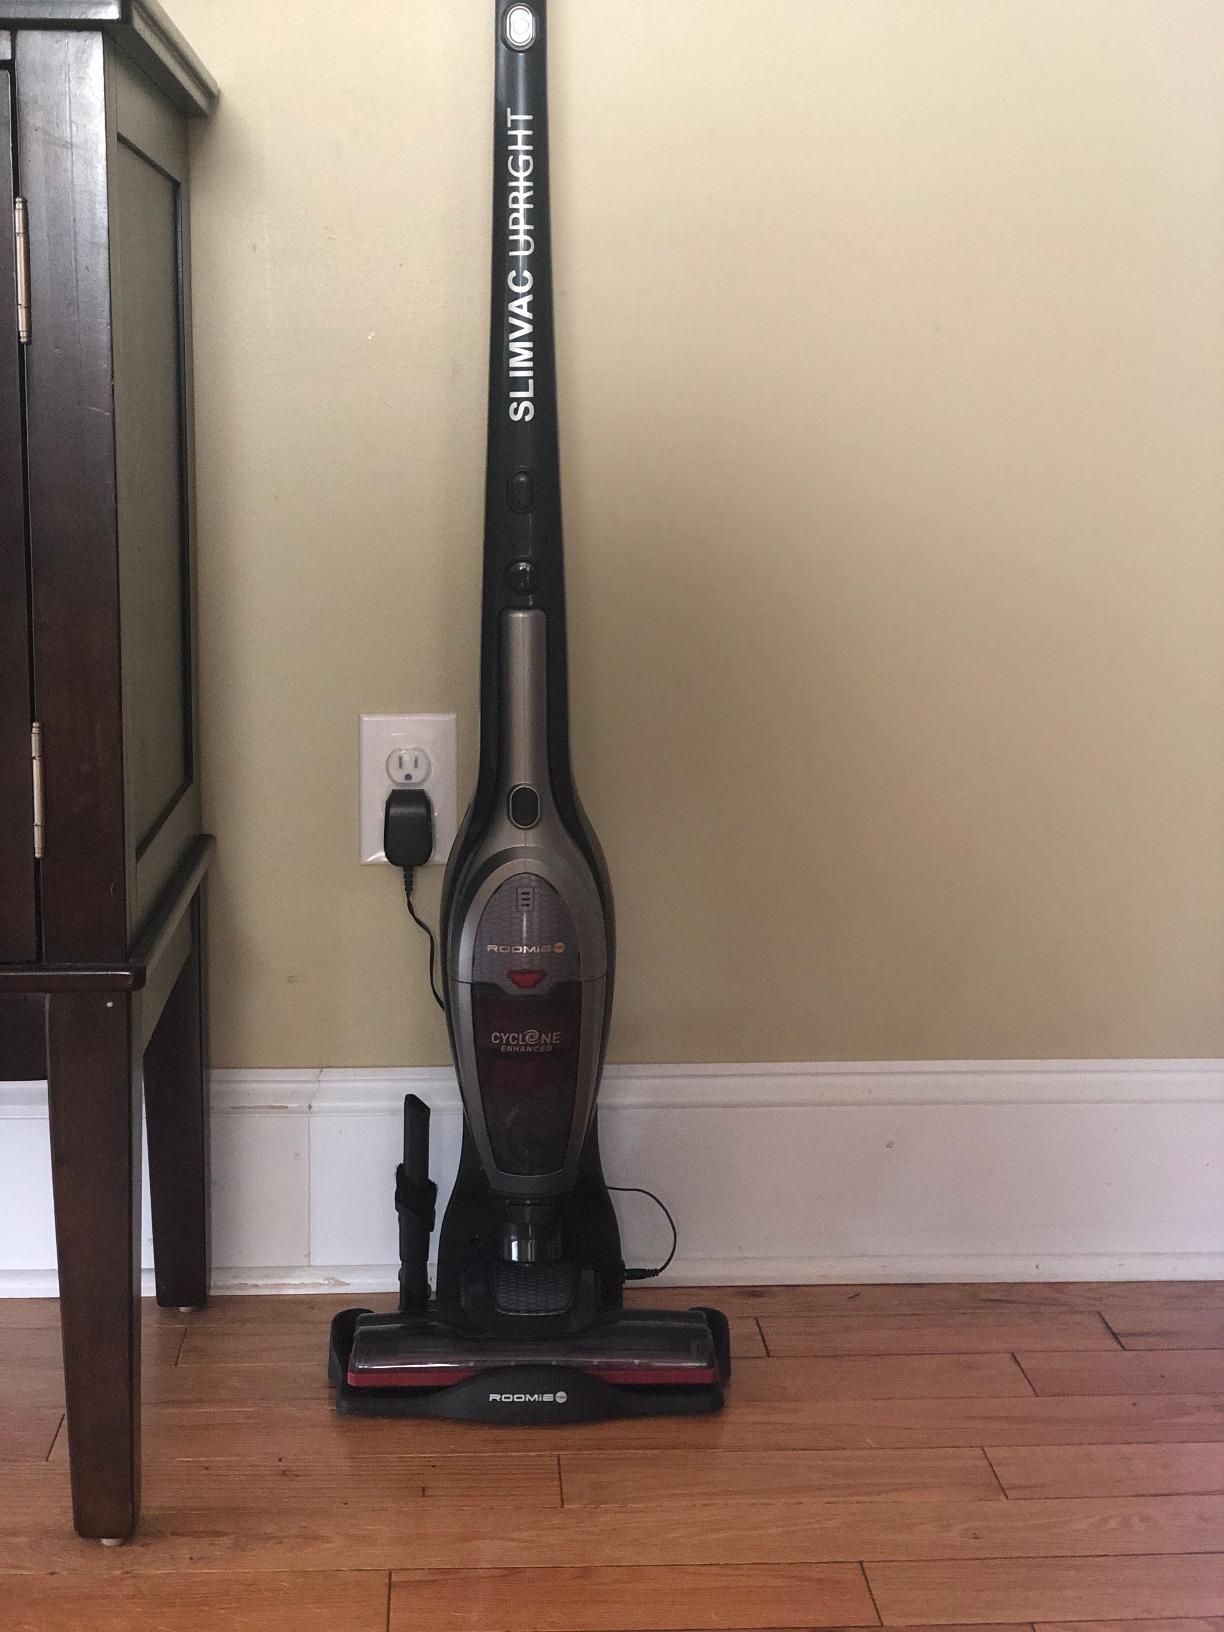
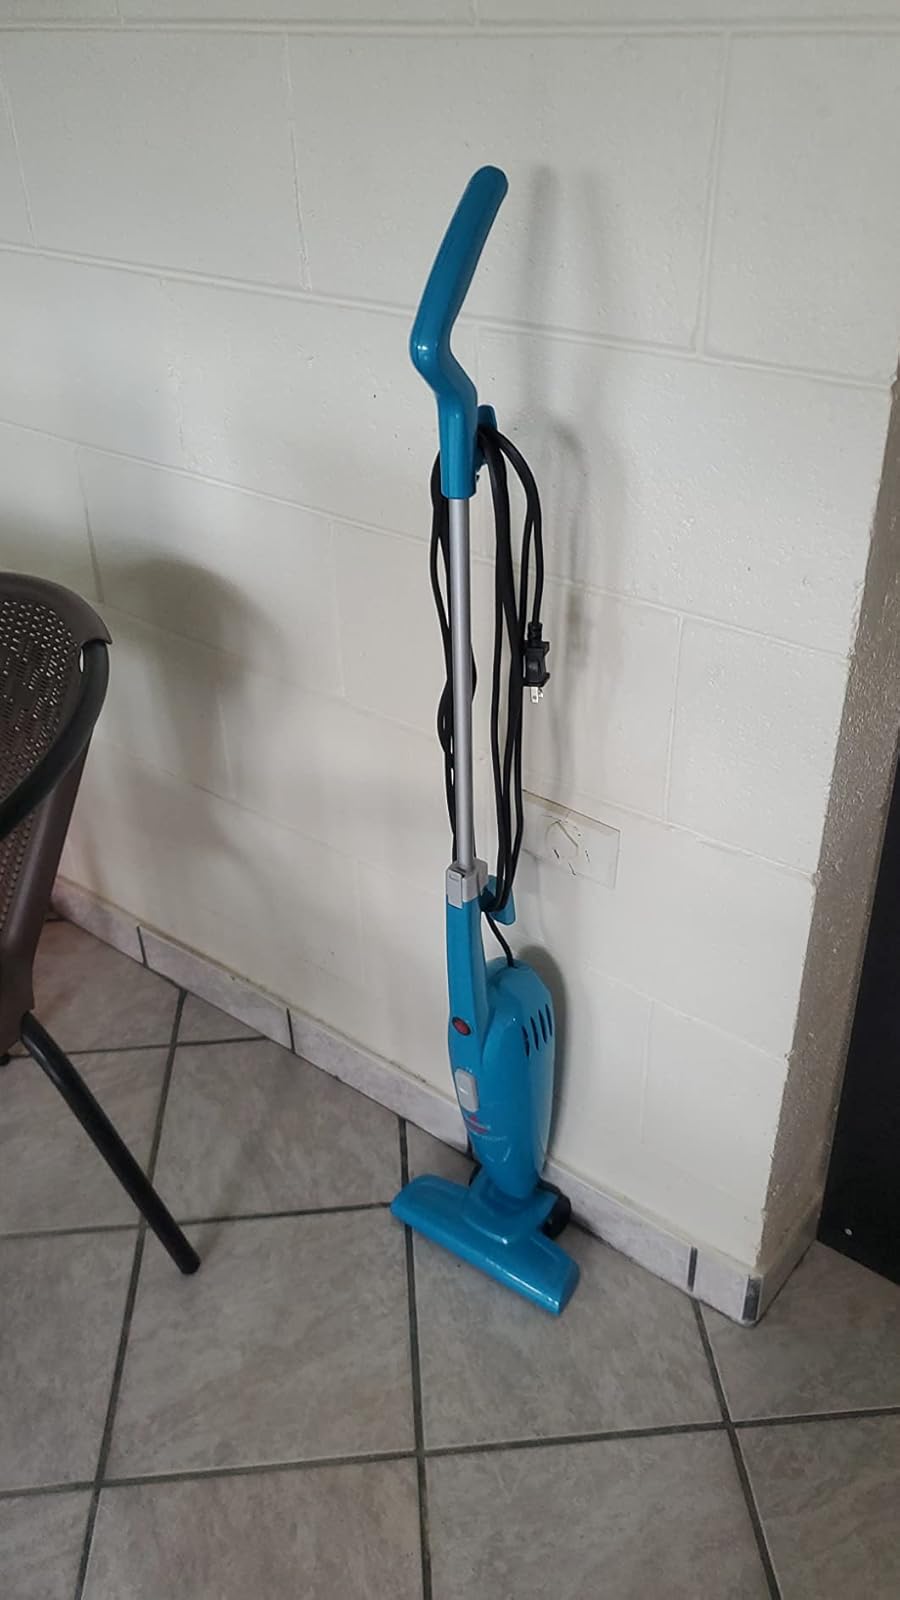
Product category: items_vacuum
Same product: no